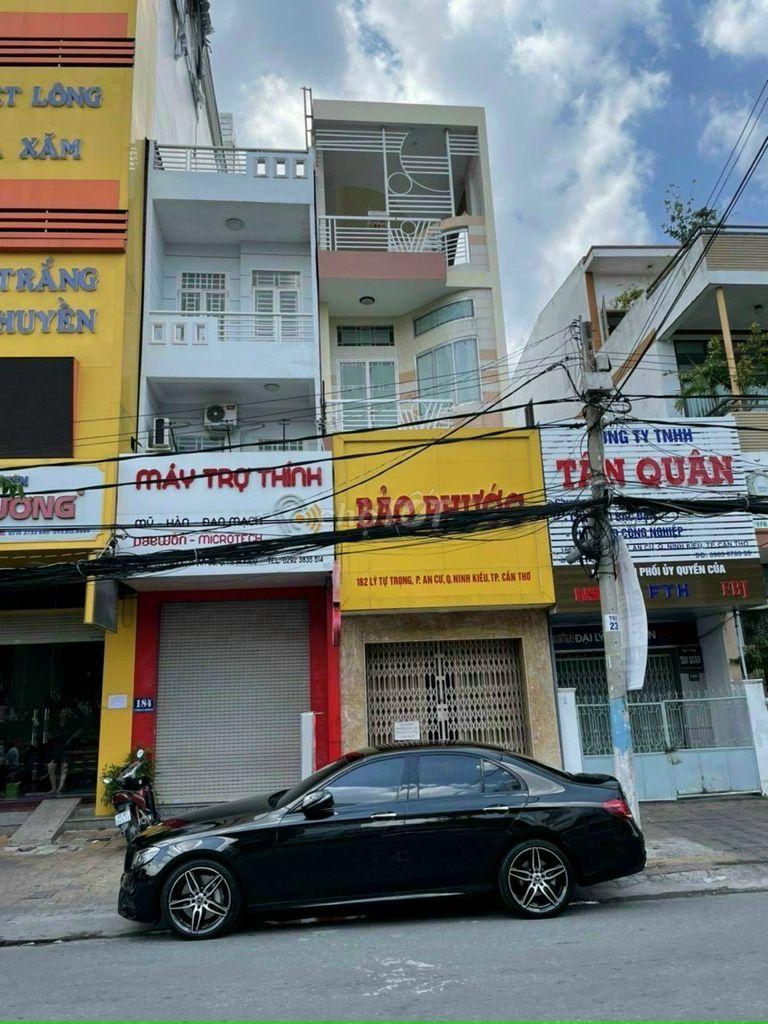
có một chiếc xe hơi màu đen xuất hiện ở trước những ngôi nhà